FSV Frankfurt

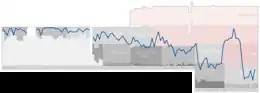
Historical chart of FSV Frankfurt league performance

After the war occupying Allied authorities ordered the dissolution of all organizations in Germany, including sports and football clubs. FSV was re-established as "SG Bornheim" but had taken on their old identity again by late 1945. The team resumed play in the first division Oberliga Süd where they played undistinguished, middling football until relegated at the end of the 1961–62 season. The Bundesliga, Germany's first top-flight professional league, was formed in 1963. "FSV" joined the Regionalliga Süd and remained a regular tier II side from the early 1960s through to the early 1970s when they slipped to the third tier. The club returned to the second tier in 1975 a year after the formation of the 2. Bundesliga, playing in the 2. Bundesliga Süd. In 1981 the northern and southern divisions of this league were combined and as a perennial lower table side FSV was delivered to the third division Oberliga Hessen (III). The club made a single season cameo appearance in the combined league in 1982–83 before once again falling back.